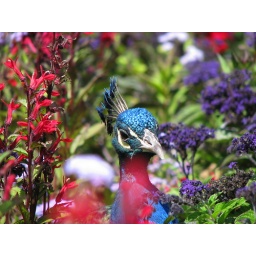
Peacock in a field of flowers